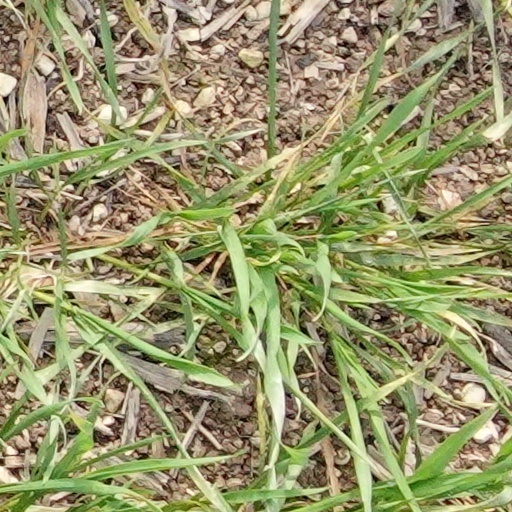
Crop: wheat